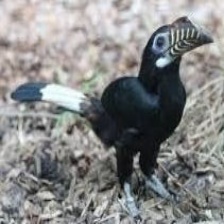
Species: VISAYAN HORNBILL
Scientific name: PENELOPIDES PANINI
ImageNet parent category: hornbill